Augustinian Province of England and Scotland

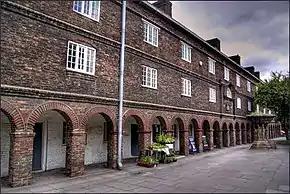
Front of Holy Jesus Hospital

The priory at Clare reflected the contemplative nature of the friars. The foundation in London reflected the missionary zeal of the new mendicant order. The next development, the setting up of houses in the university cities of Oxford (1266) and Cambridge (1289), represented the Order’s desire to further the study of theology and to maintain high standards of scholarship. Initially the houses in England had been part of the French Augustinian Province. By the year 1265 when the first provincial chapter was celebrated at Clare, England had become a separate province with its own prior provincial. Like all provinces, the English priories came under the authority of the Prior General. In 1291, Holy Jesus Hospital was founded at Newcastle upon Tyne. The priory served as a lodgings house because it was on one of the main roads to the north. (The building is used as the central office of the National Trust; The site holds remains of a 14th century church wall and window from the priory.